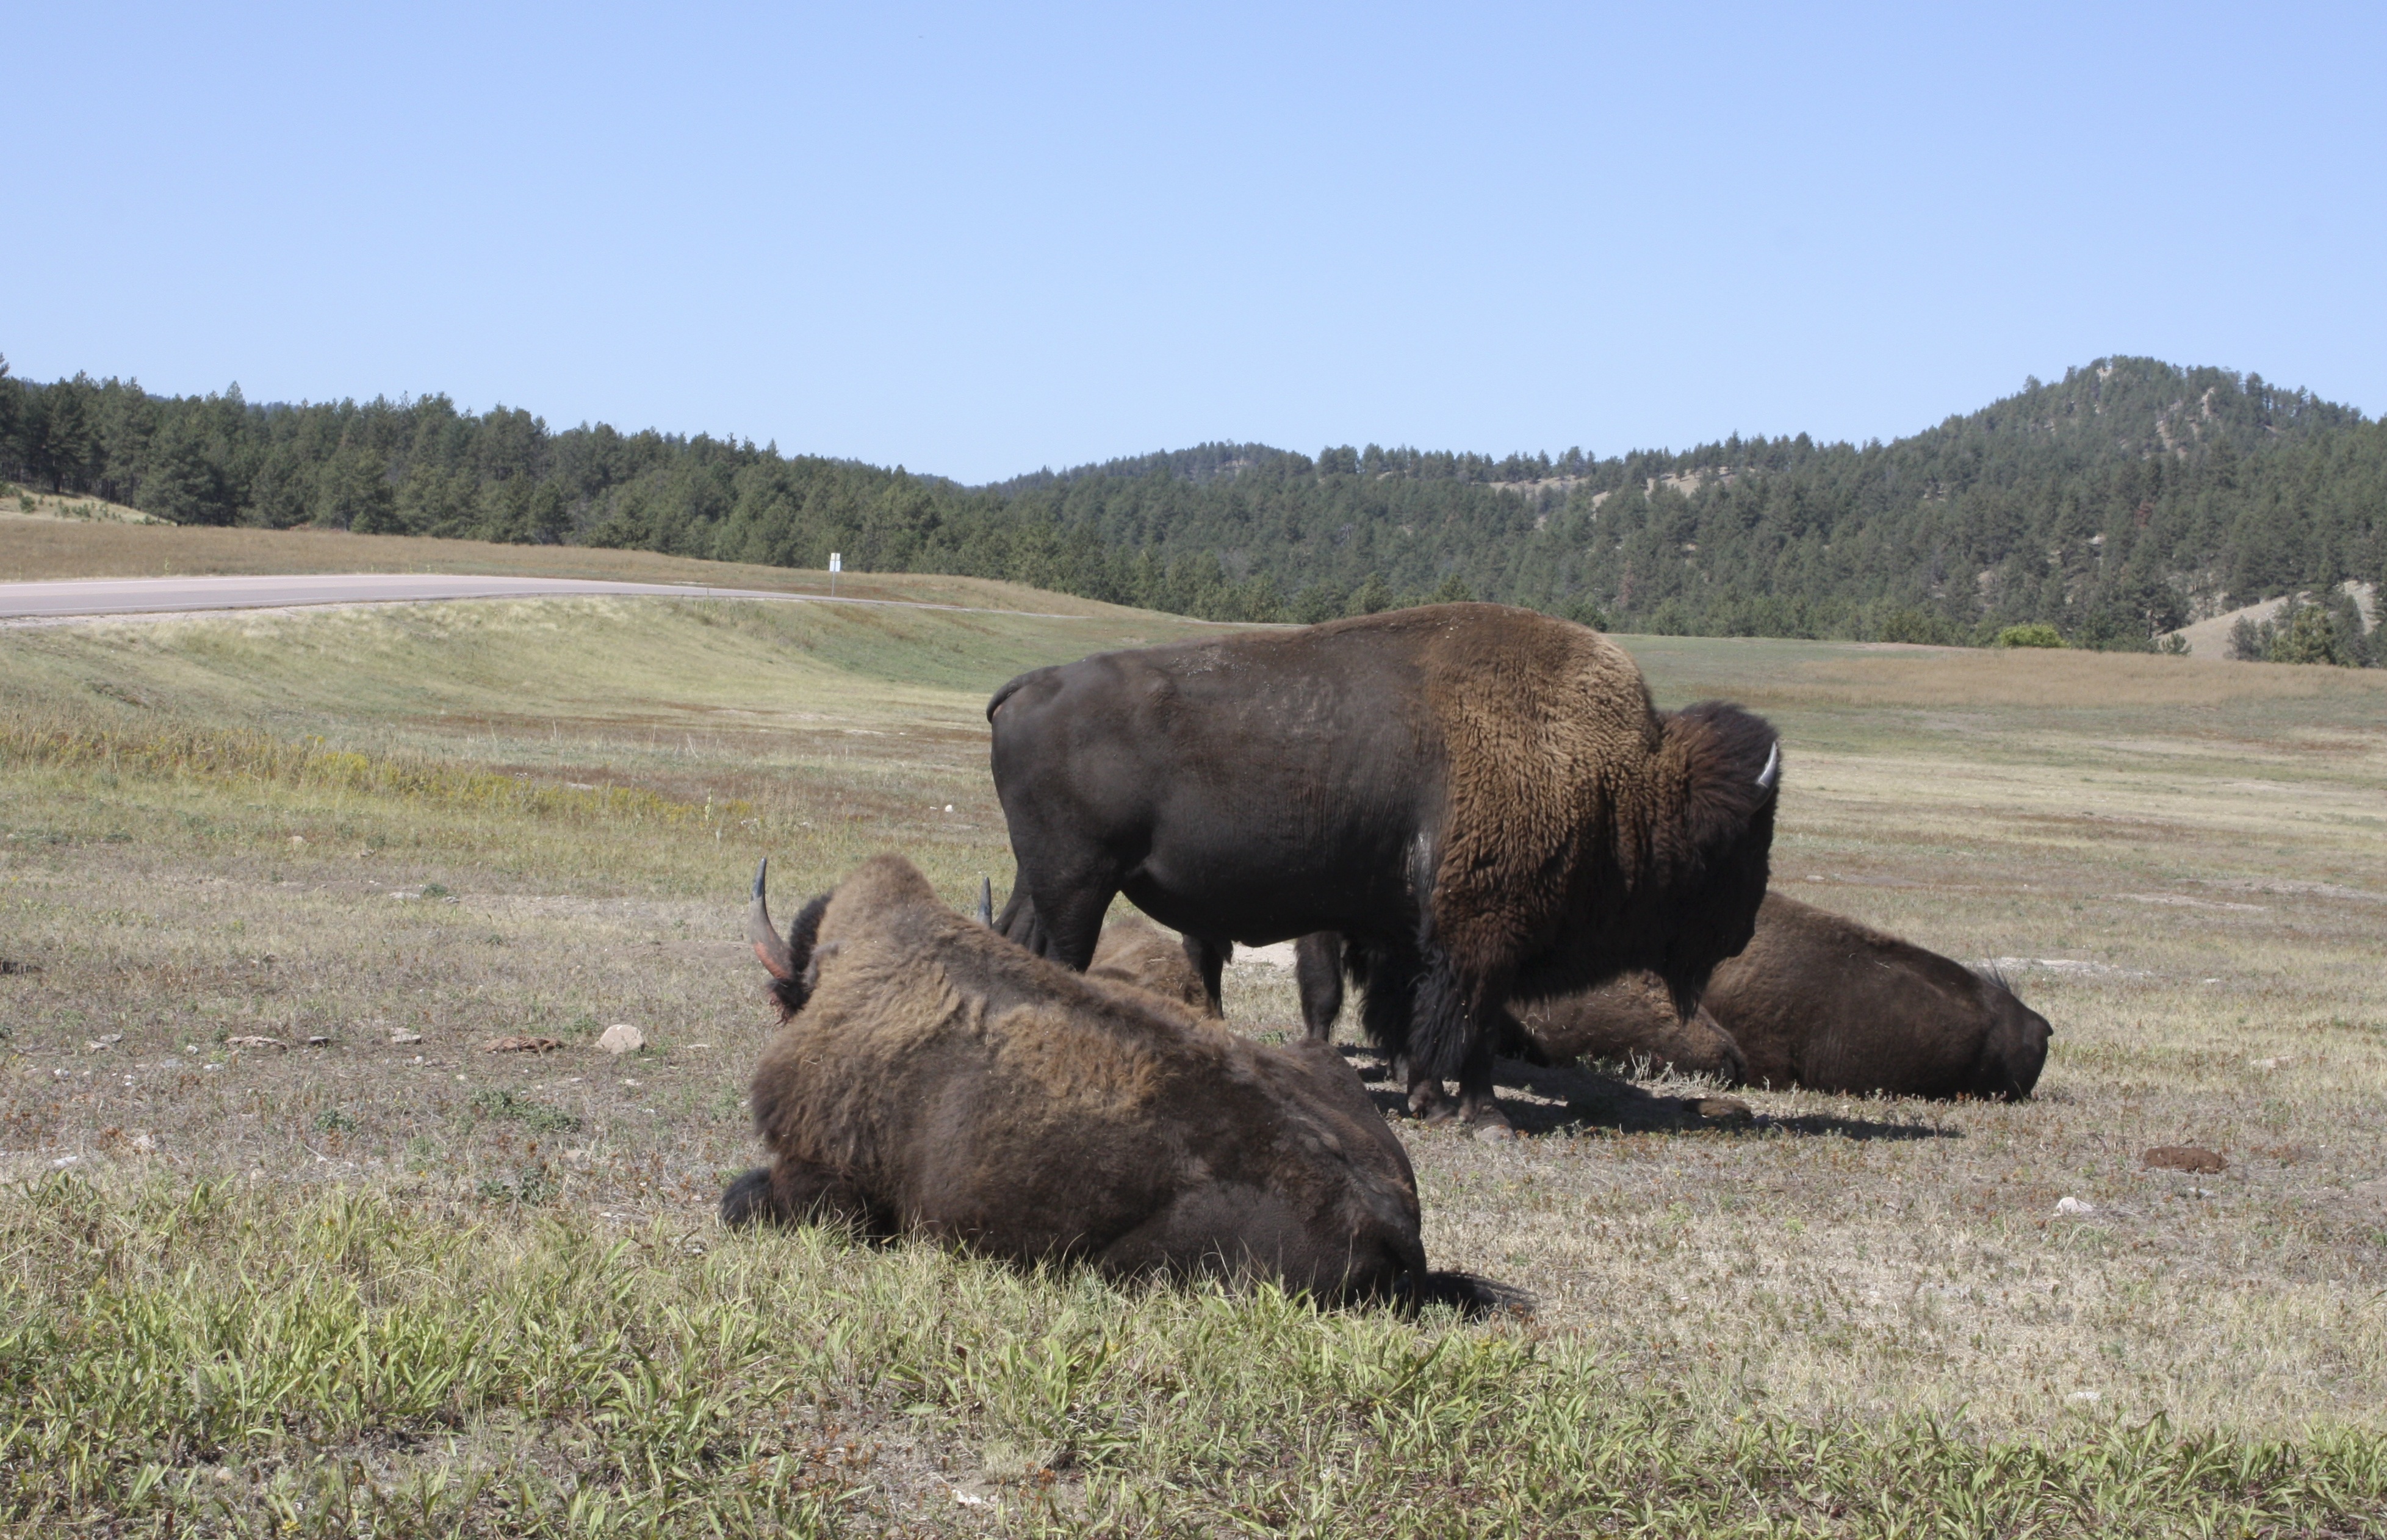
nature, prairie, wildlife, wild, pasture, grazing, usa, mammal, fauna, grassland, bison, yak, cattle like mammal, muskox